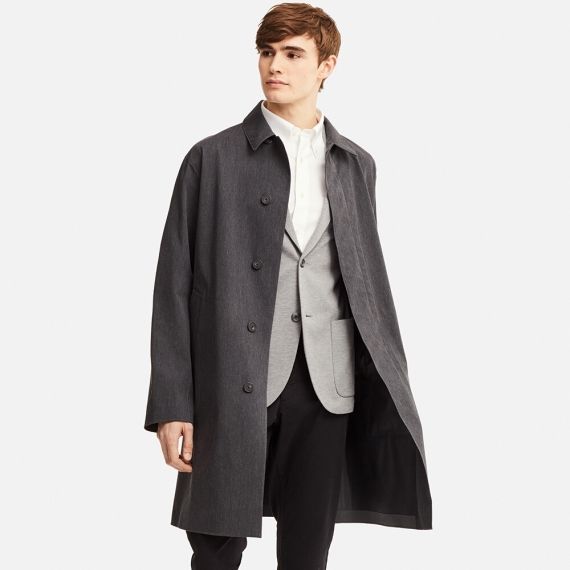
Gender: men